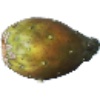
Label: cactus_fruit